Germ theory's key 19th century figures

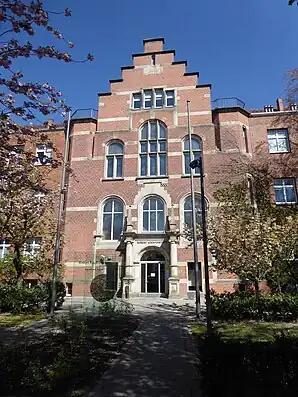
The Robert Koch Institute

Pasteur proved that microscopic organisms cause disease and other biological processes like fermentation. Robert Koch, a German physician and contemporary of Louis Pasteur, was also interested in such research. However, Koch was instrumental in the discovery and observation of illness-causing bacteria. Koch contributed greatly to science related to the specificity of bacteria . He discovered and confirmed that a specific bacteria causes a specific illness.